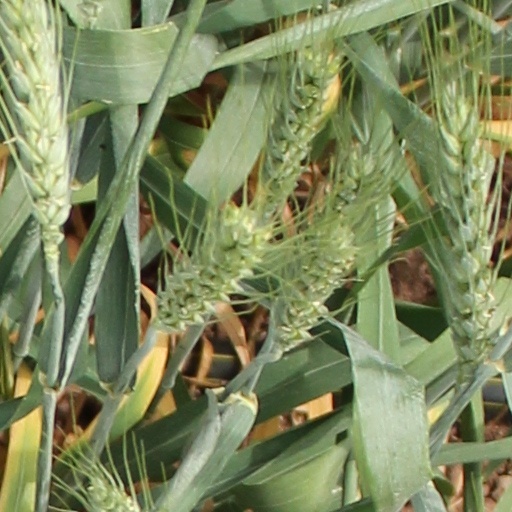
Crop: wheat